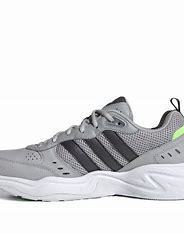
Brand: adidas
Model: NEO Strutter Athletic